Robert Rozhdestvensky

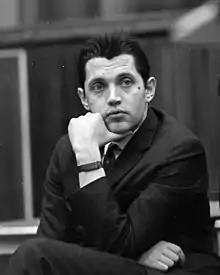
Rozhdestvensky in 1965

Robert Ivanovich Rozhdestvensky (20 June 1932 – 19 August 1994) was a Soviet-Russian poet and songwriter who broke with socialist realism in the 1950s–1960s during the Khrushchev Thaw and, along with such poets as Andrei Voznesensky, Yevgeny Yevtushenko, and Bella Akhmadulina, pioneered a newer, fresher, and freer style of poetry in the Soviet Union.